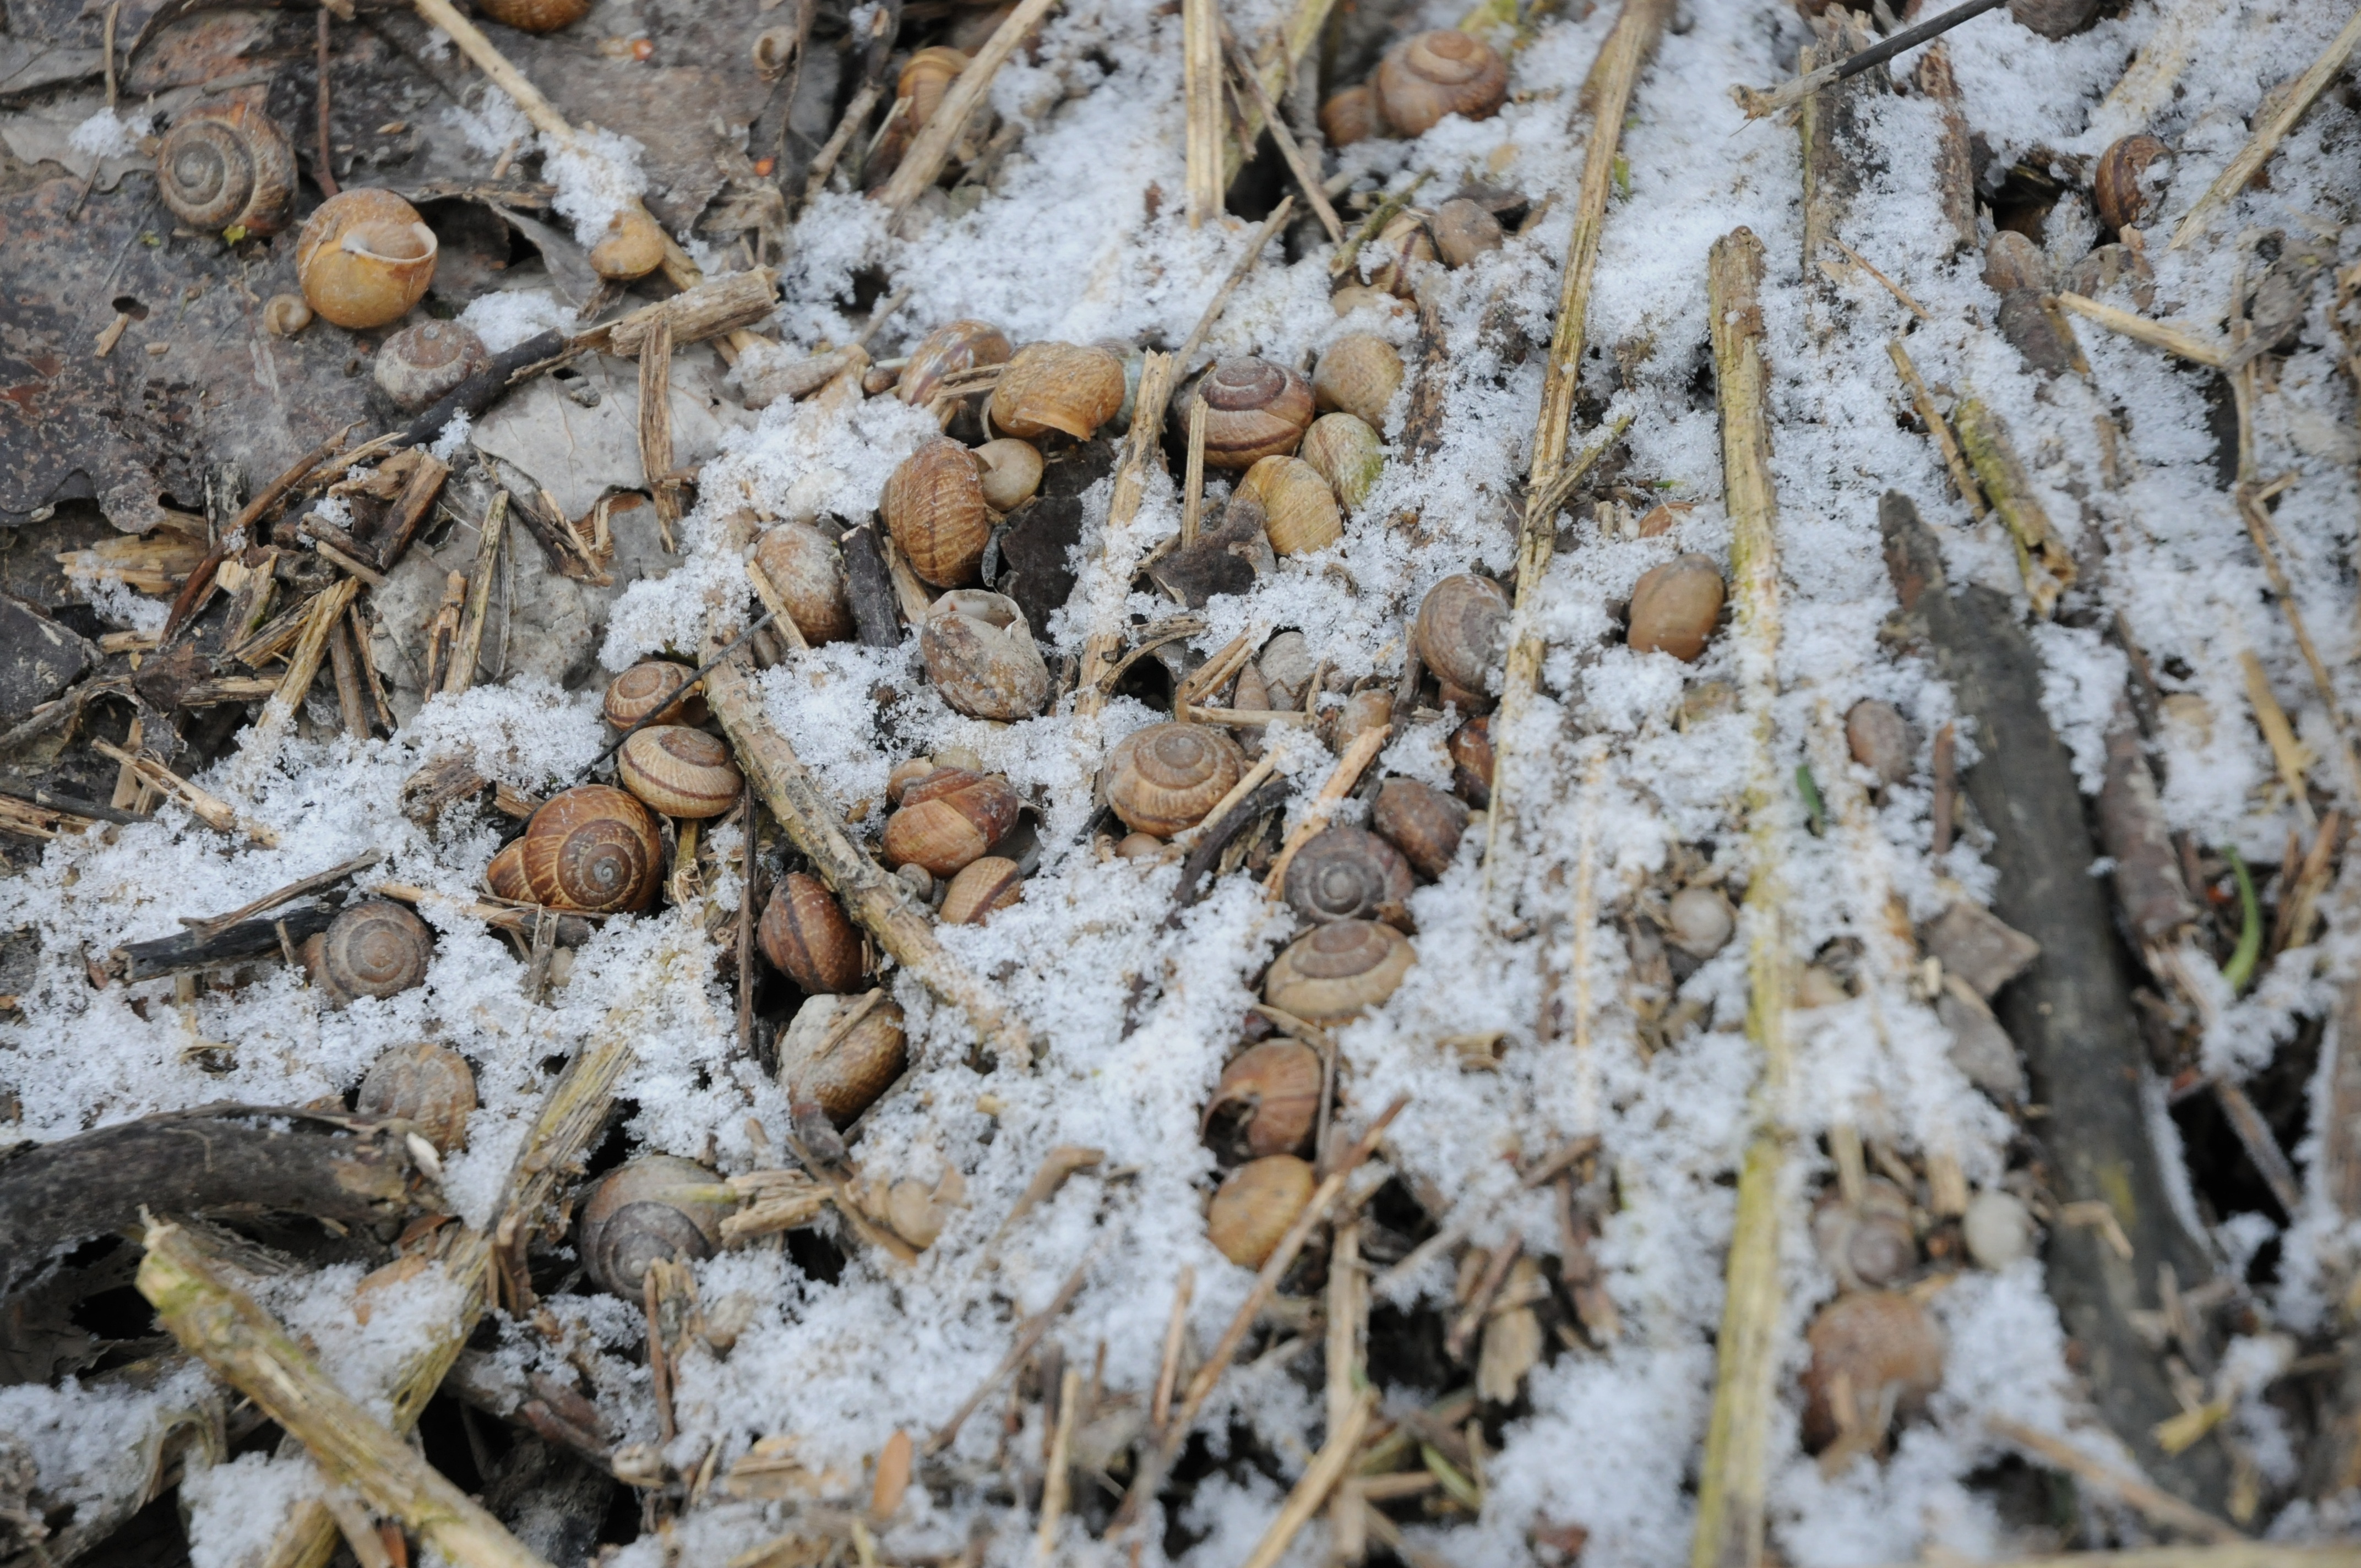
tree, forest, branch, snow, cold, winter, wood, white, ground, leaf, flower, frost, wildlife, ice, spring, brown, soil, season, shell, wintry, snails